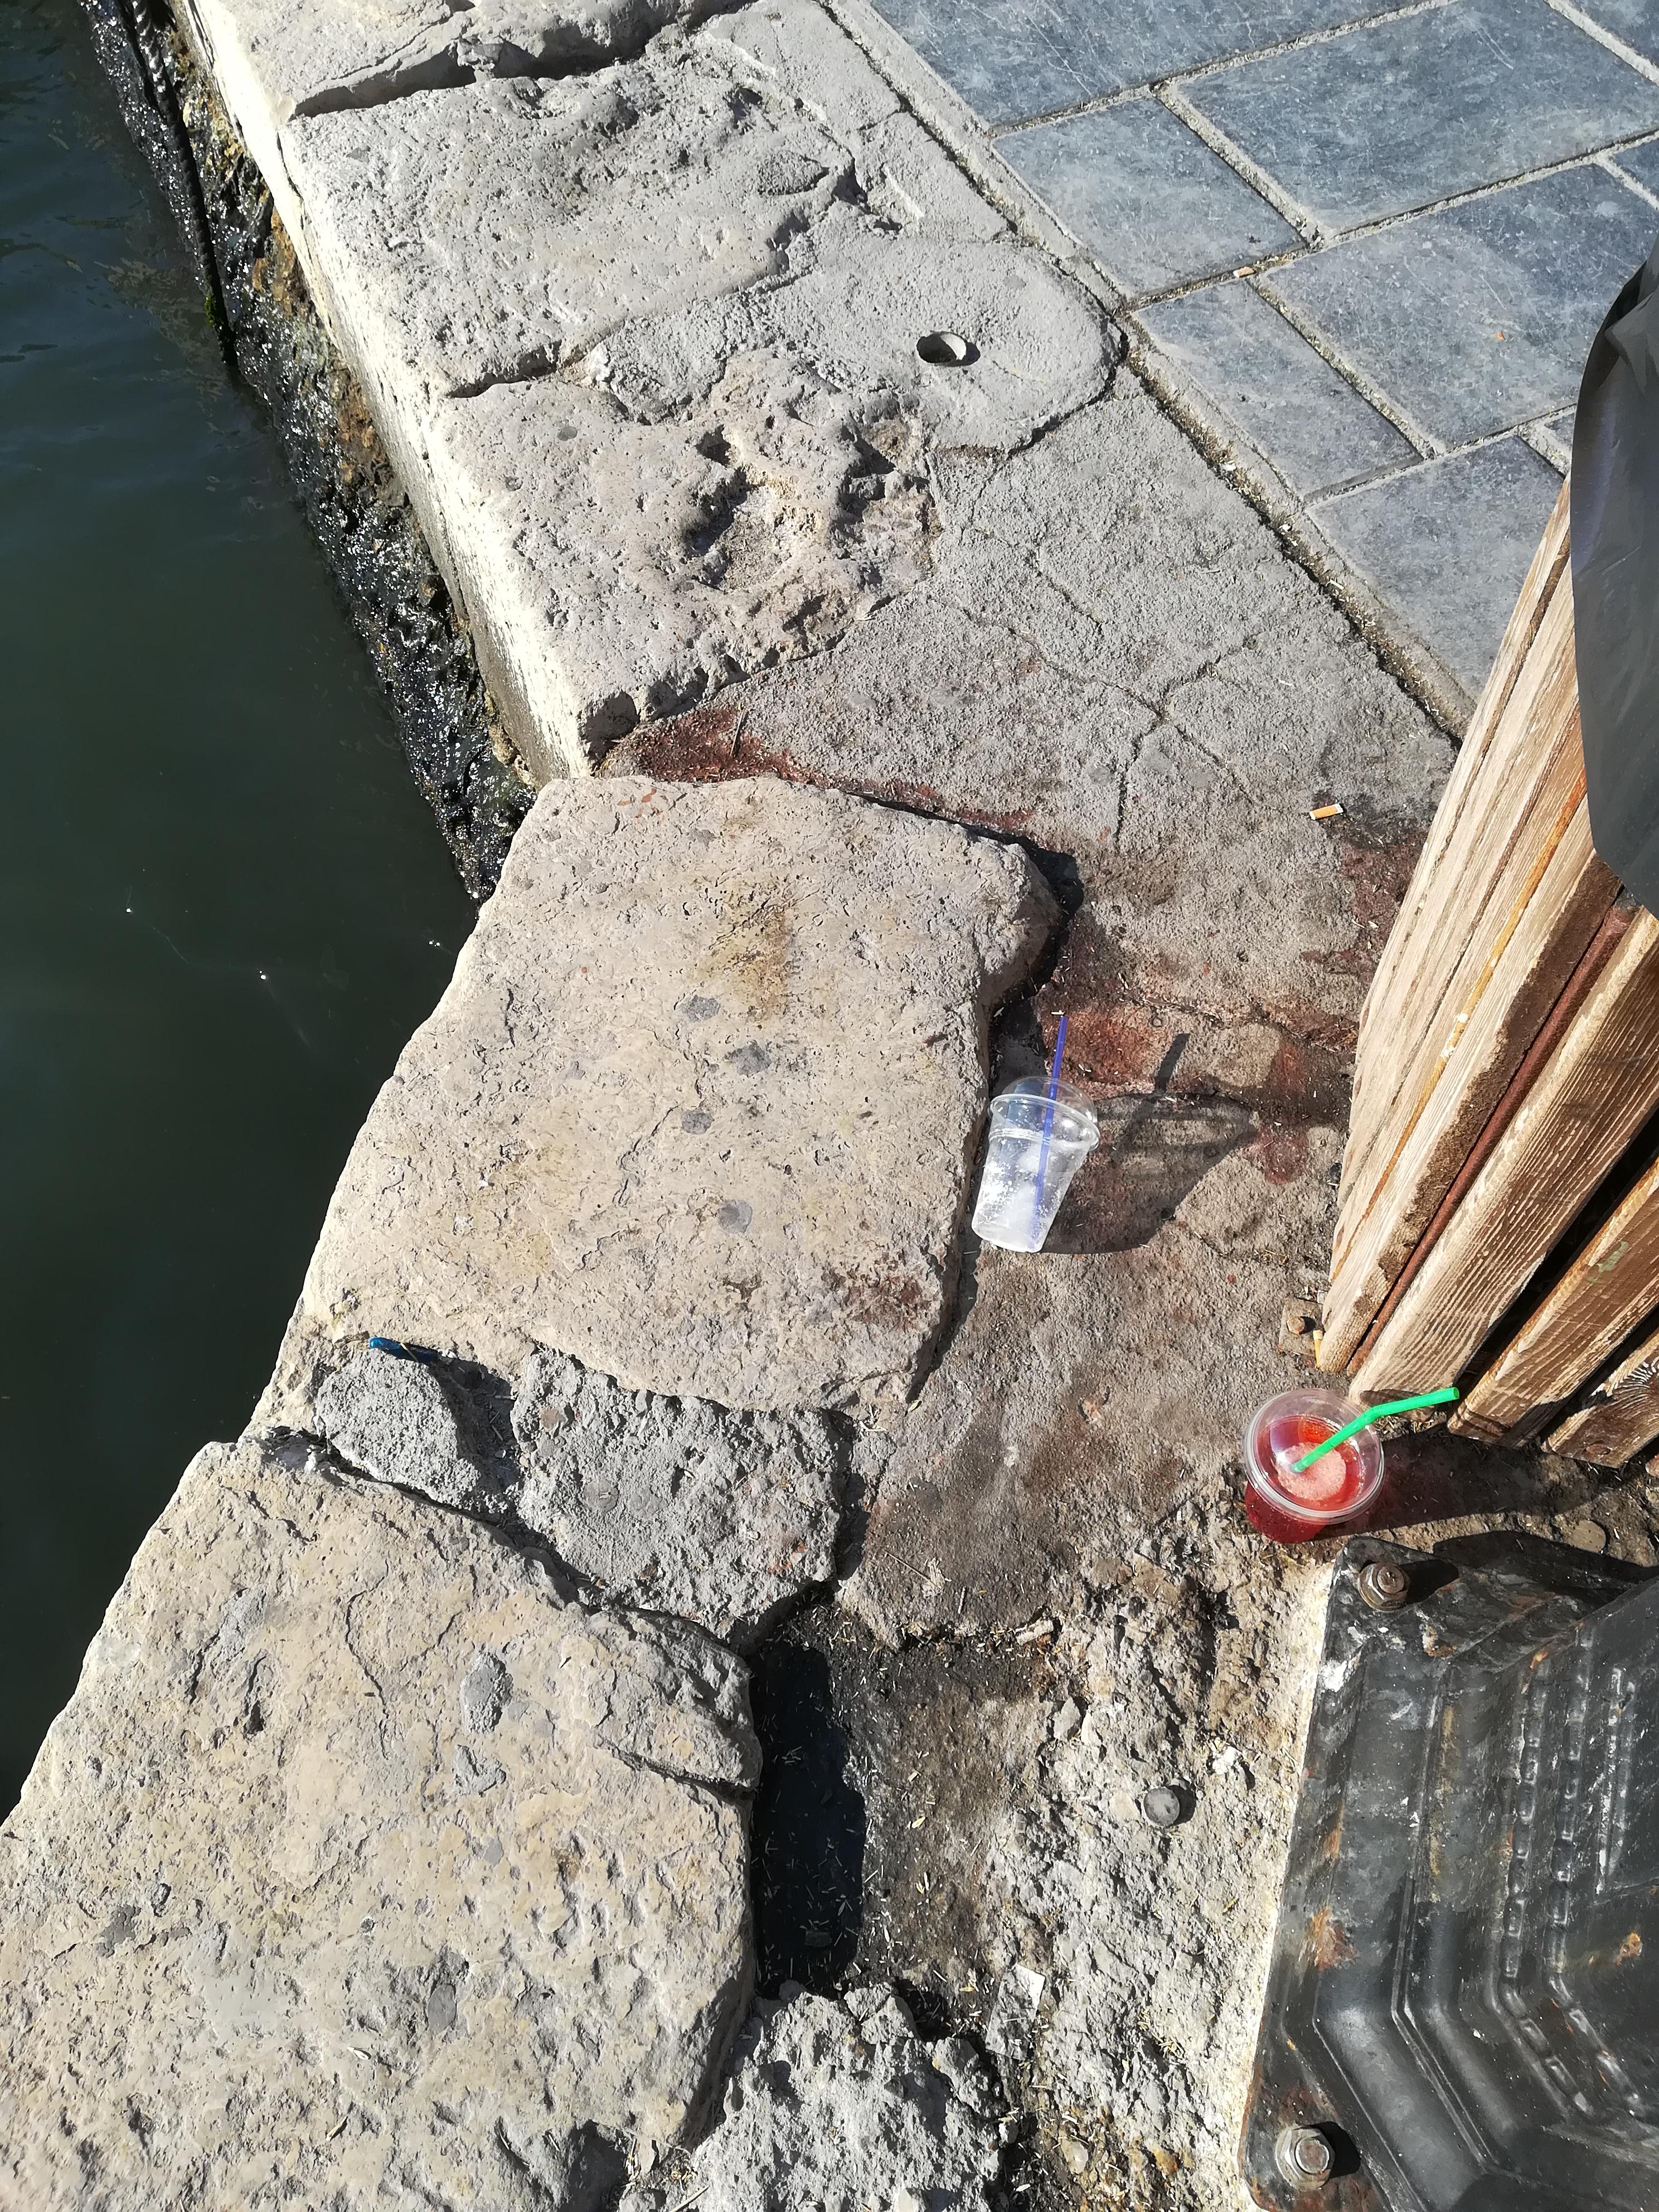
Object: Disposable plastic cup (Cup)

Object: Plastic straw (Straw)

Object: Plastic straw (Straw)

Object: Plastic lid (Lid)

Object: Disposable plastic cup (Cup)

Object: Cigarette (Cigarette)

Object: Cigarette (Cigarette)

Object: Plastic lid (Lid)

Object: Cigarette (Cigarette)